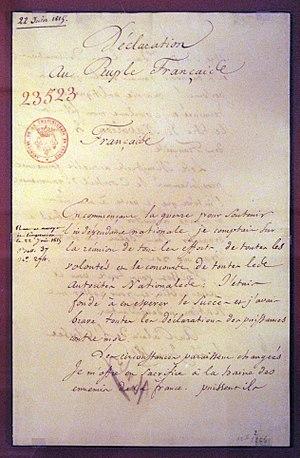
La seconde abdication de Napoléon Iᵉʳ est l'acte par lequel l'Empereur des Français, le 22 juin 1815, à l'issue des Cent-Jours et après la défaite de Waterloo, renonce au trône en faveur de son fils. Sa volonté ne sera pas exaucée et cette seconde abdication ouvrira la porte à une seconde Restauration.